Urban Air Samba

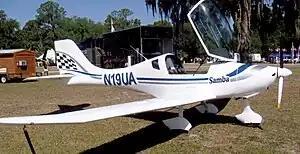
Samba XXL of 2008 at Sun n'Fun Lakeland Florida in April 2009

The Urban Air Samba is a Czech designed and built light aircraft of the 1990s which incorporates composite construction. It remained in series production in 2017.